Royal Air Force Museum Midlands

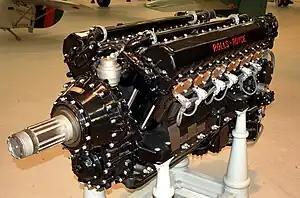
The Rolls-Royce Kestrel on display in the War Planes hangar

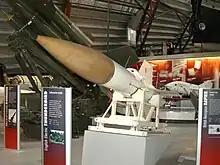
The English Electric Thunderbird surface-to-air missile on display in the National Cold War Exhibition hall

The museum holds a large collection of missiles and rocket-powered weapons, including several rare German World War II types. The majority are located in the National Cold War Exhibition, with the German collection on display in Hangar 1.